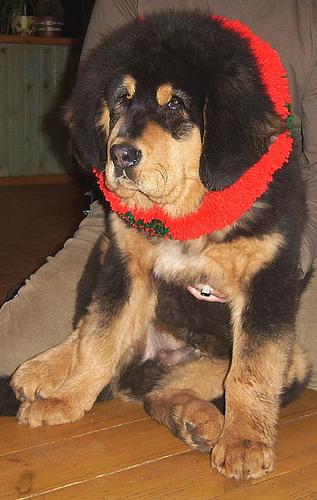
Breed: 205-n000030-Tibetan_mastiff